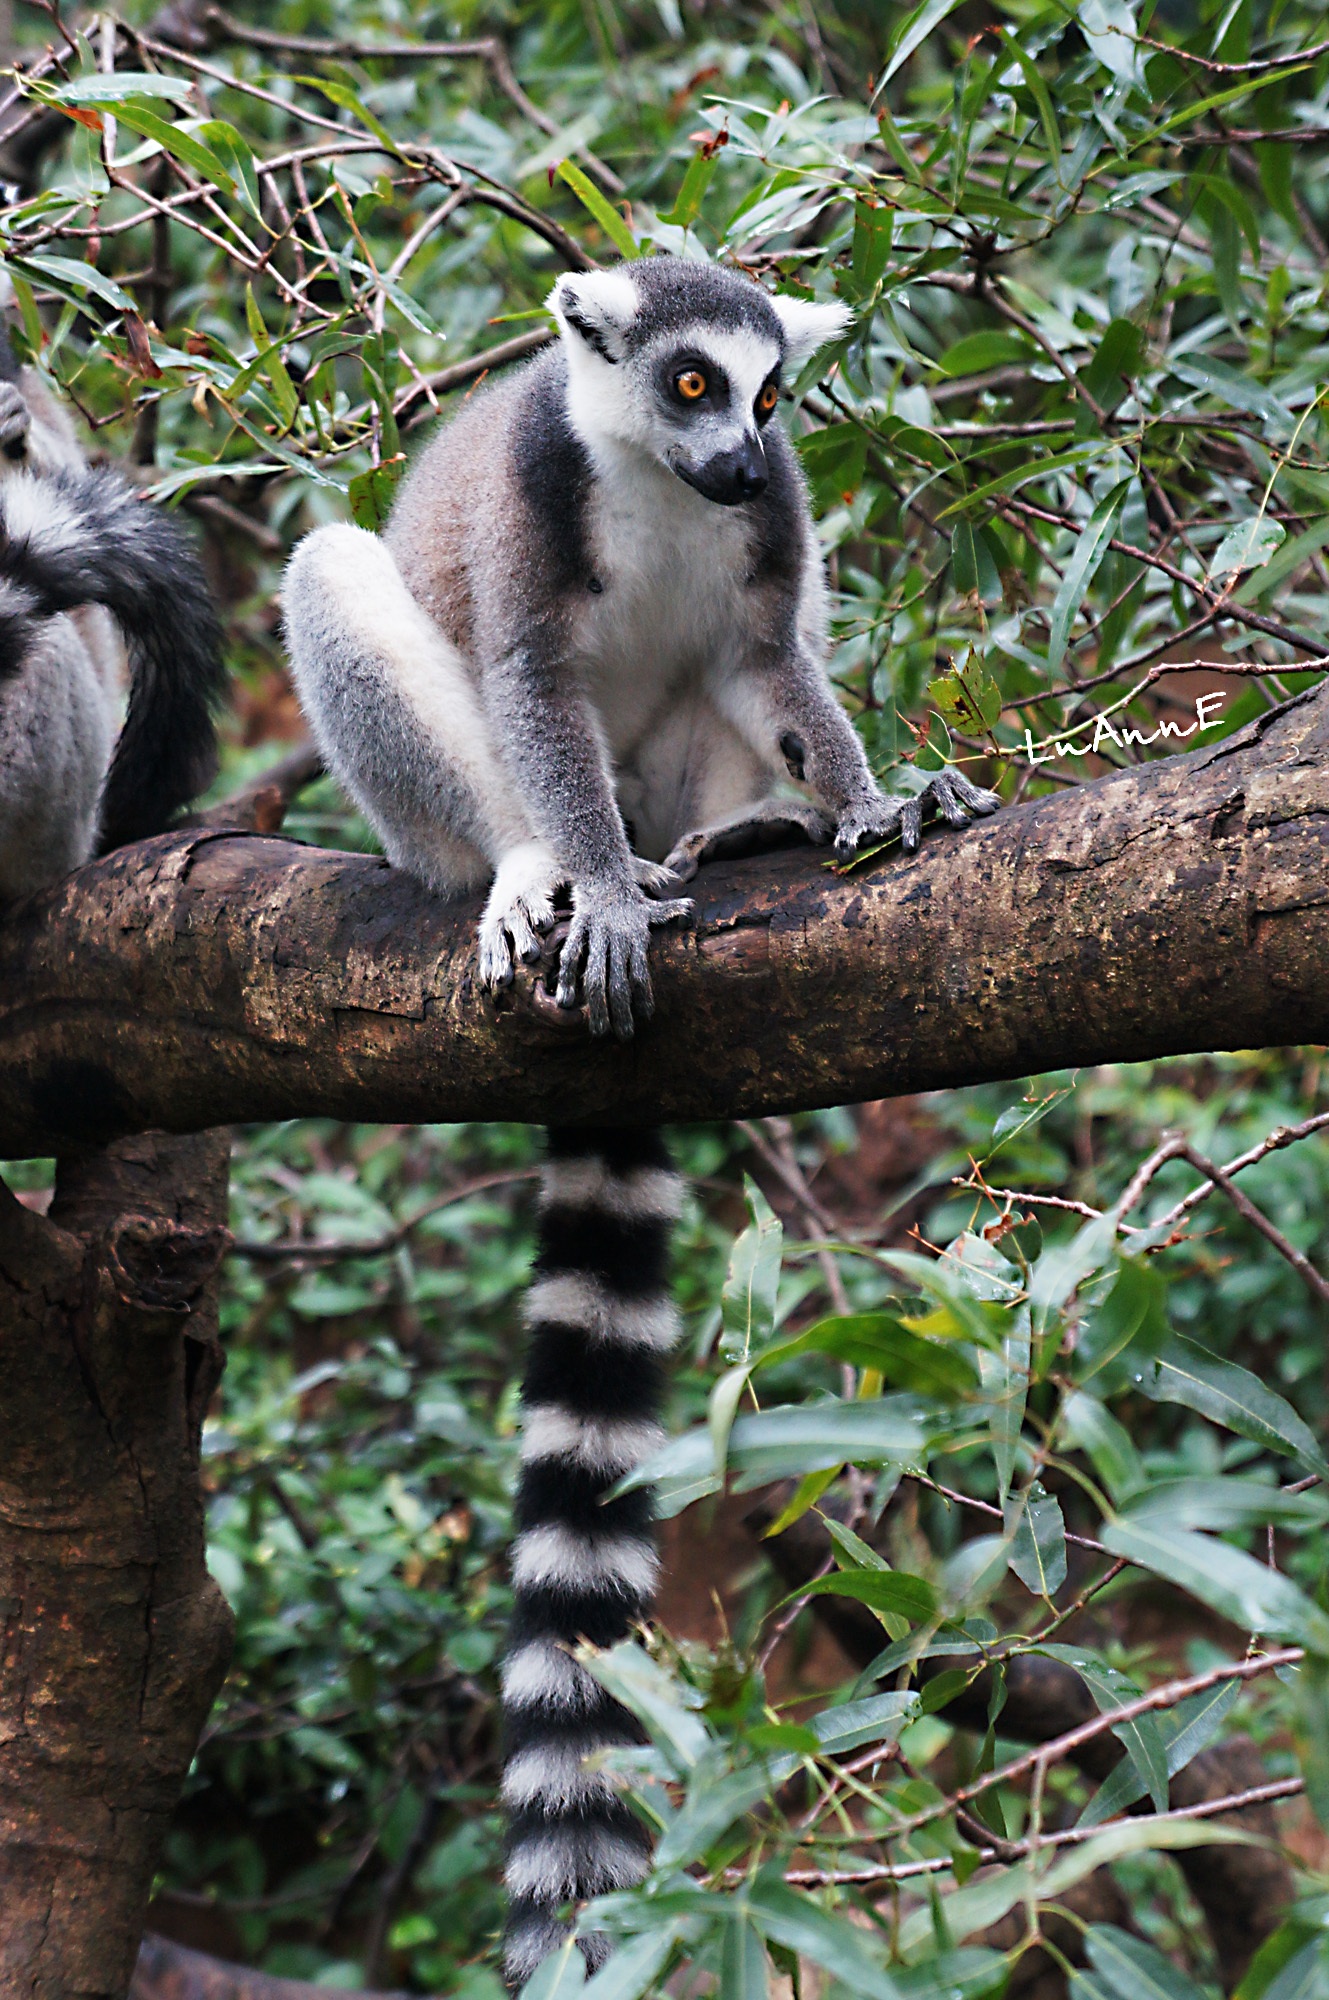
forest, branch, animal, cute, wildlife, zoo, jungle, mammal, fauna, primate, rainforest, madagascar, vertebrate, lemur, old world monkey, moe